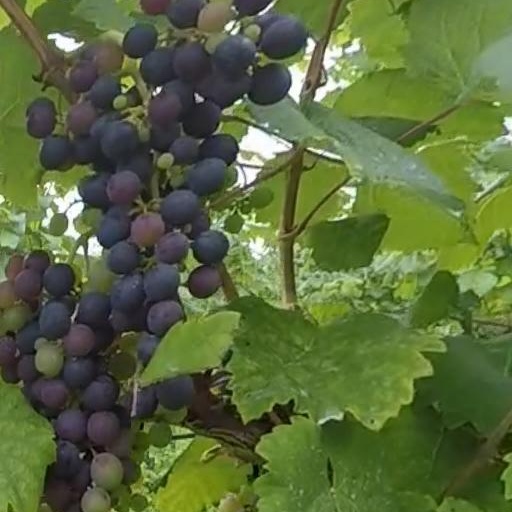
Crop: grape